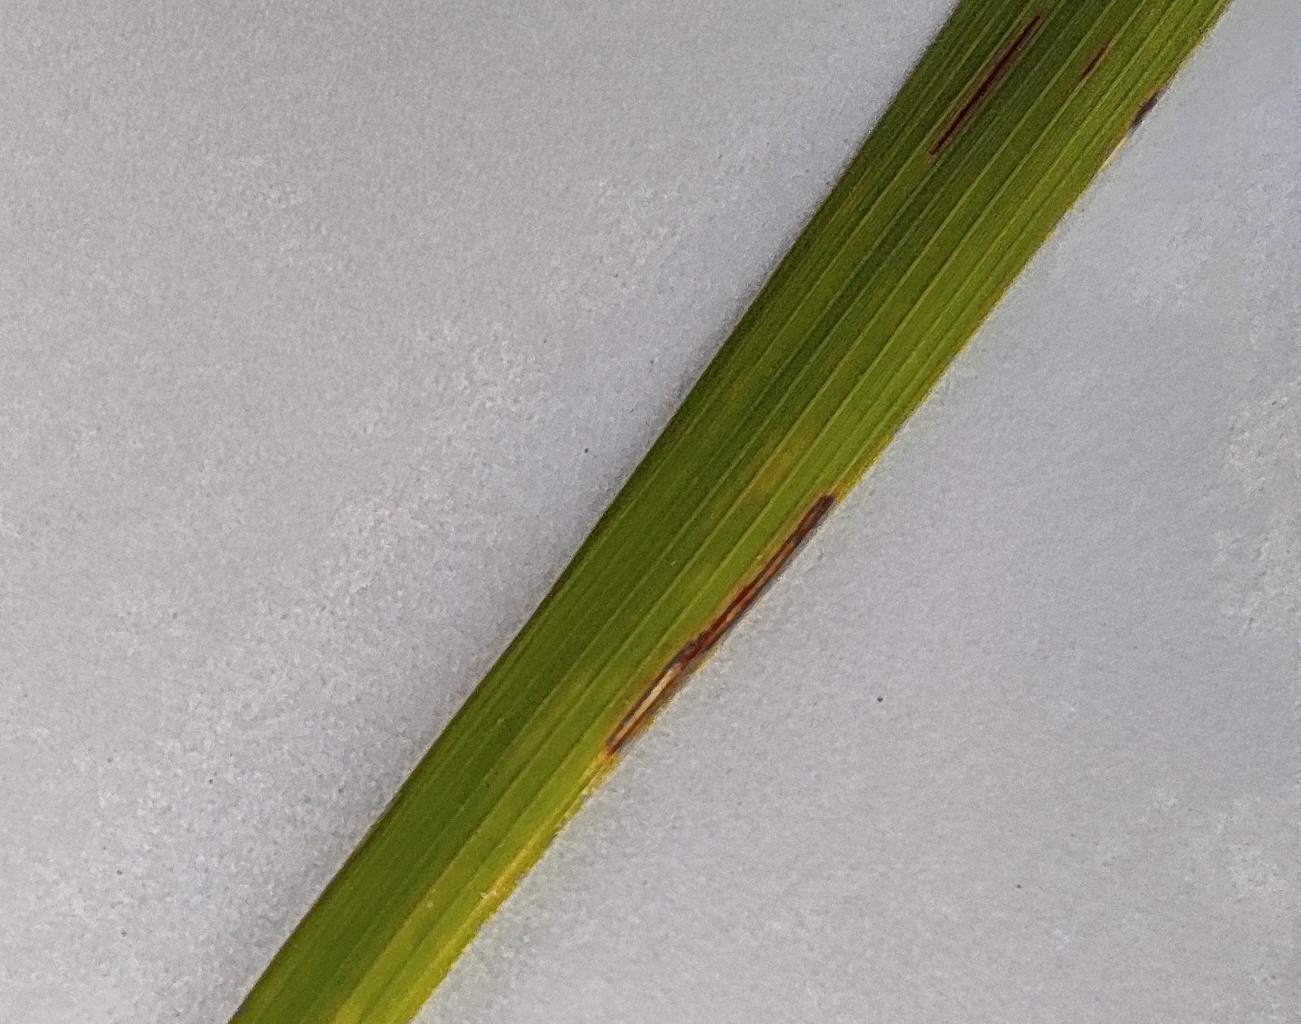
Label: Rice Blast